Sophia of Hanover

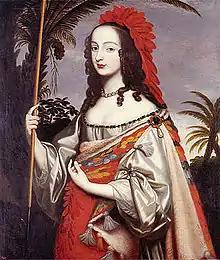
Sophia, dressed as an indigenous American. Painted by her sister (circa 1644), Louise Hollandine of the Palatinate

Before her marriage, Sophia, as the daughter of Frederick V, Elector Palatine of the Rhine, was referred to as Sophie, Princess Palatine of the Rhine, or as Sophia of the Palatinate. The Electors of the Palatinate were the Calvinist senior branch of House of Wittelsbach, whose Catholic branch ruled the Electorate of Bavaria.